List of extant baronetcies

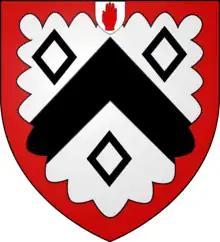
Coat of arms of the Martin baronets of Long Melford (1667) with the badge of a Baronet of England

King James I created the hereditary Order of Baronets in England on 22 May 1611, to fund the settlement of Ireland. He offered the dignity to 200 gentlemen of good birth, with a clear estate of £1,000 a year, on condition that each one should pay a sum equivalent to three years' pay to 30 soldiers at 8"d." per day per man (total – £1,095) into the King's Exchequer.